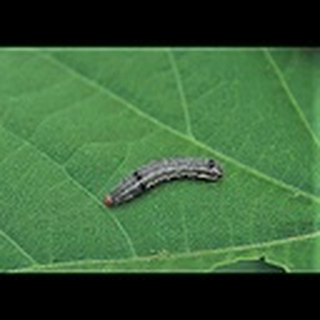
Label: cotton_army_worm